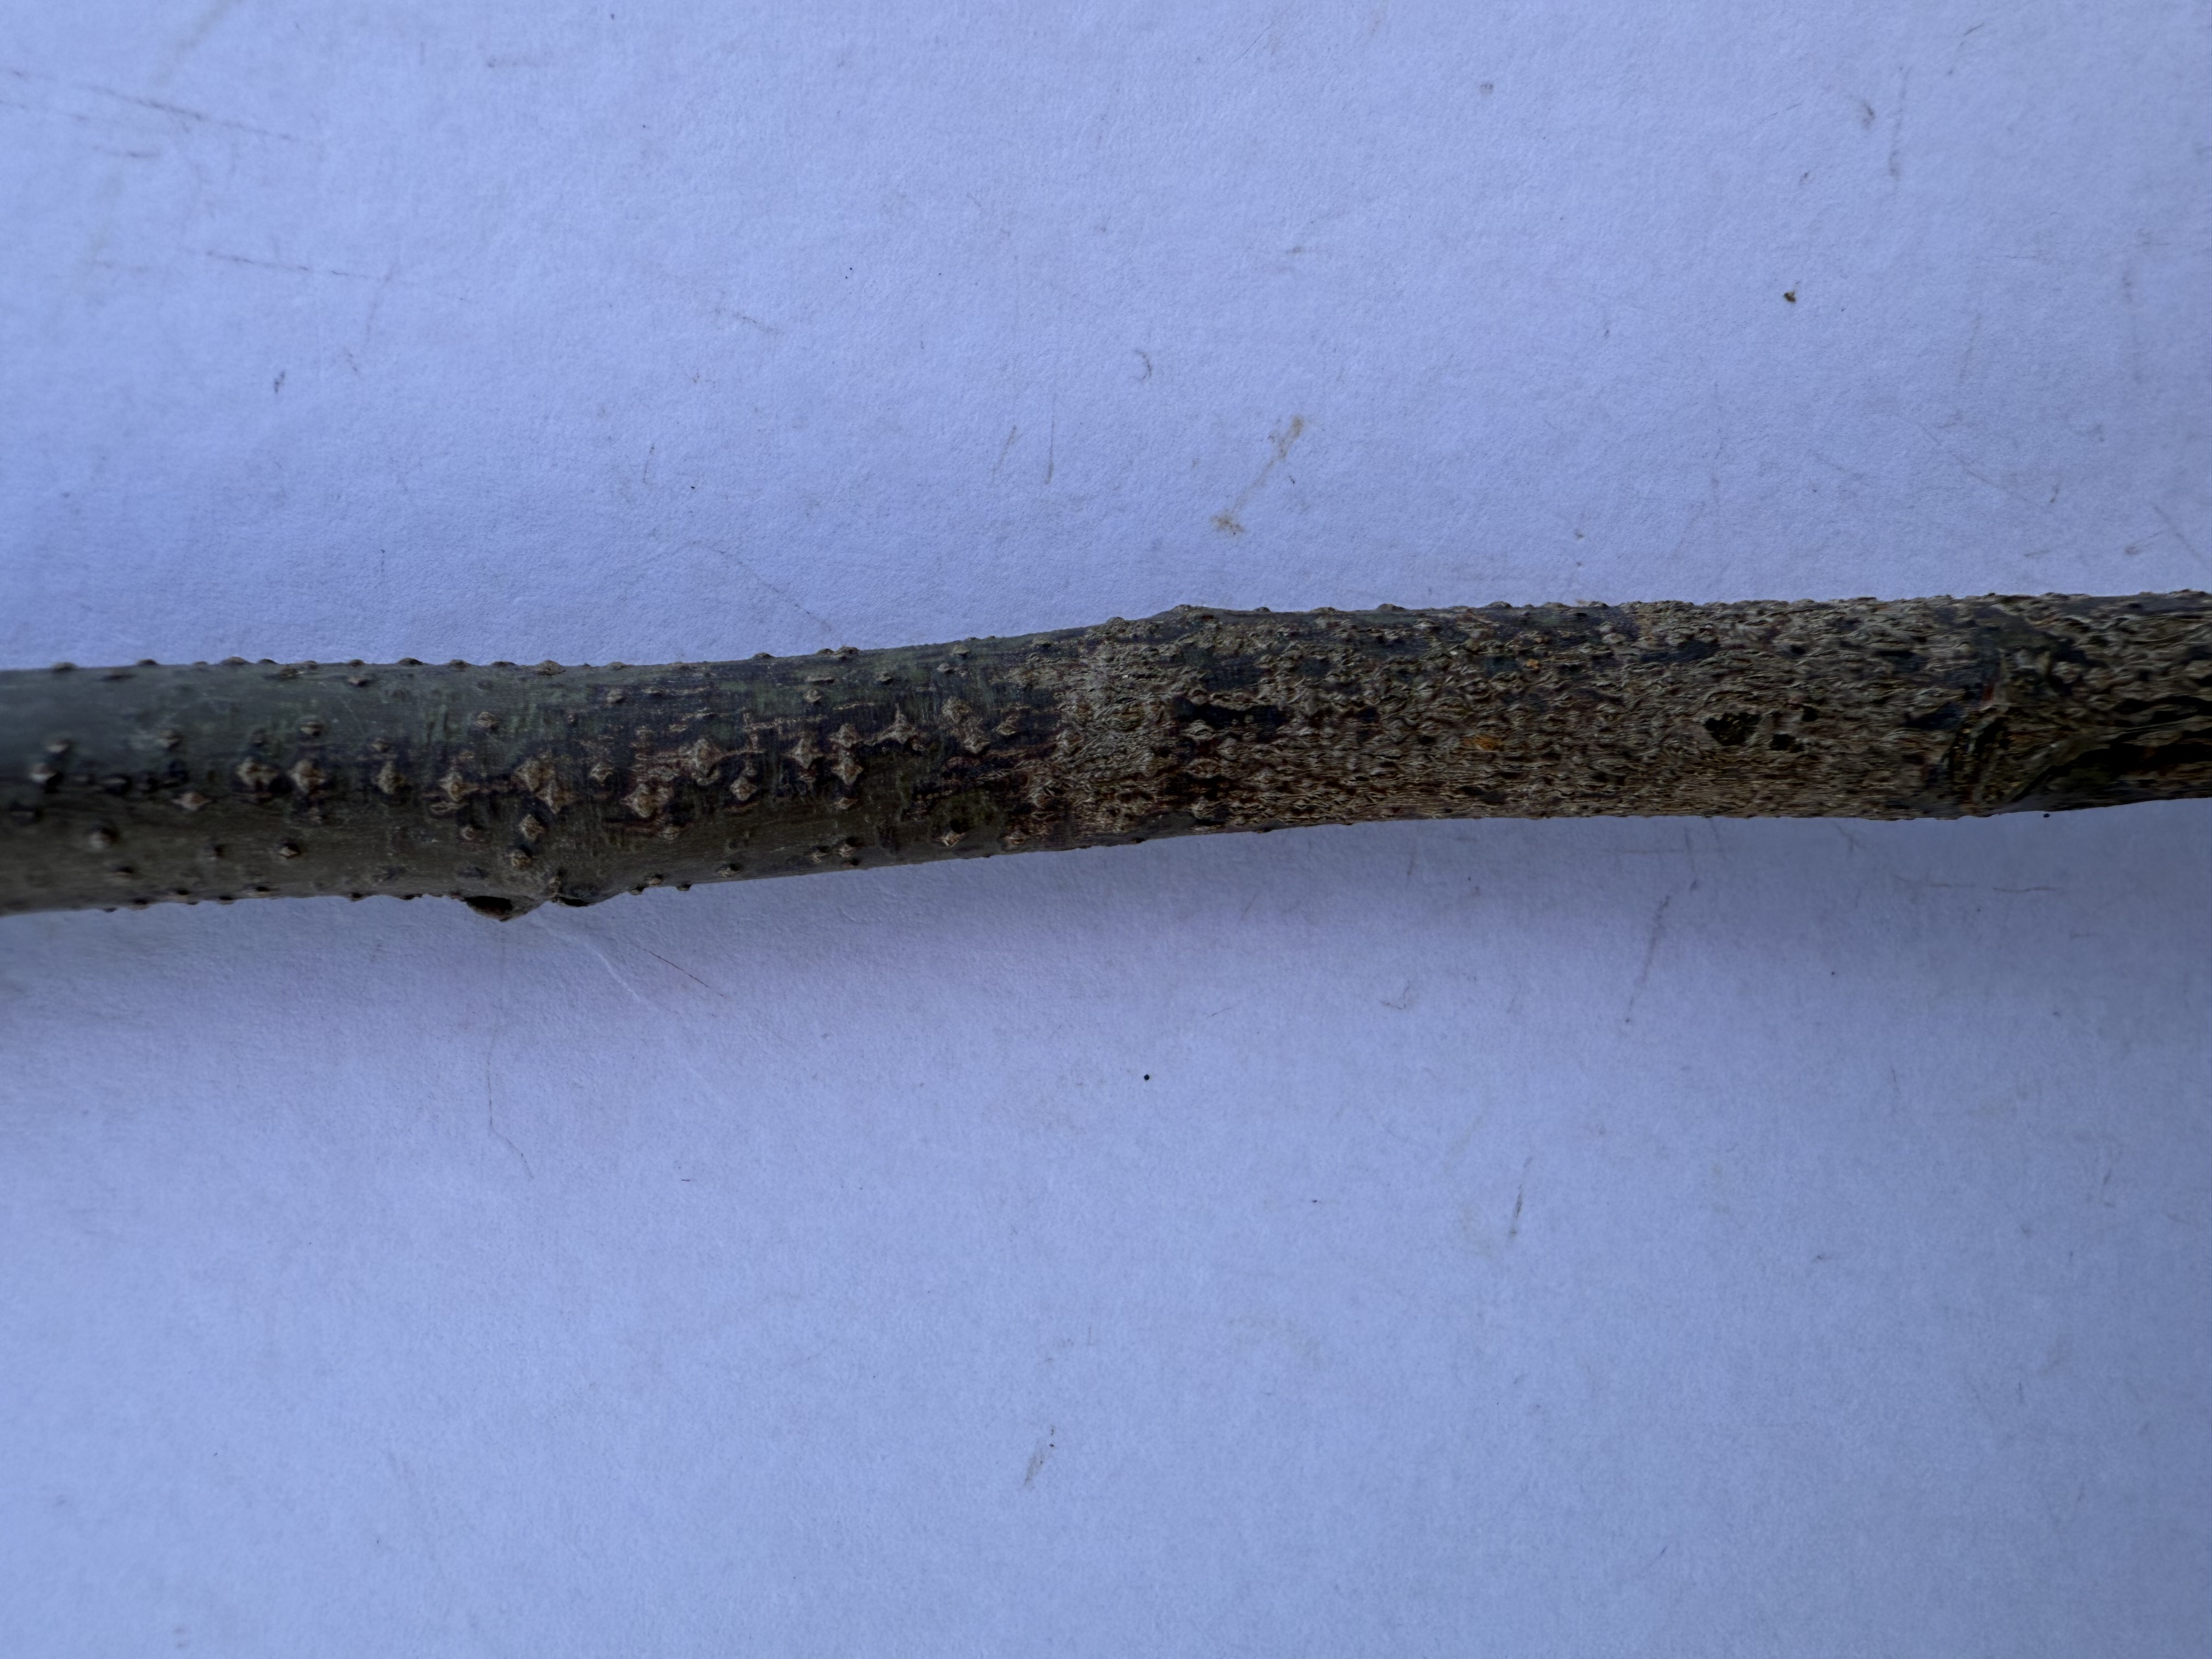
Variety: Carob